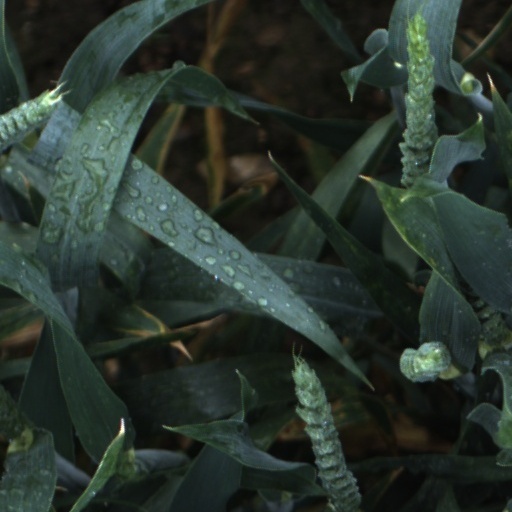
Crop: wheat